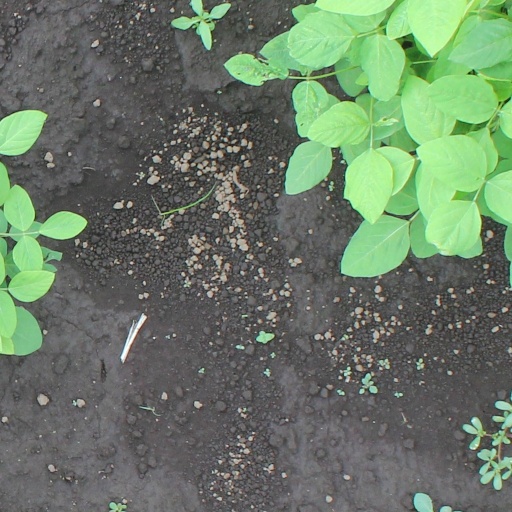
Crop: soybean